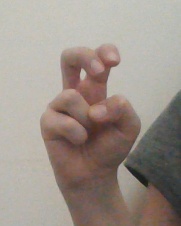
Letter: toot